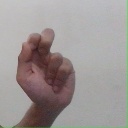
अक्षर: ढ